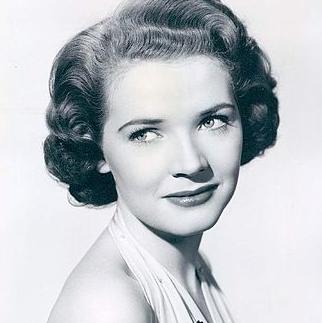
Age: 22